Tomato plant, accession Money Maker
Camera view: bottom (45 deg); turntable rotation: 300 degrees
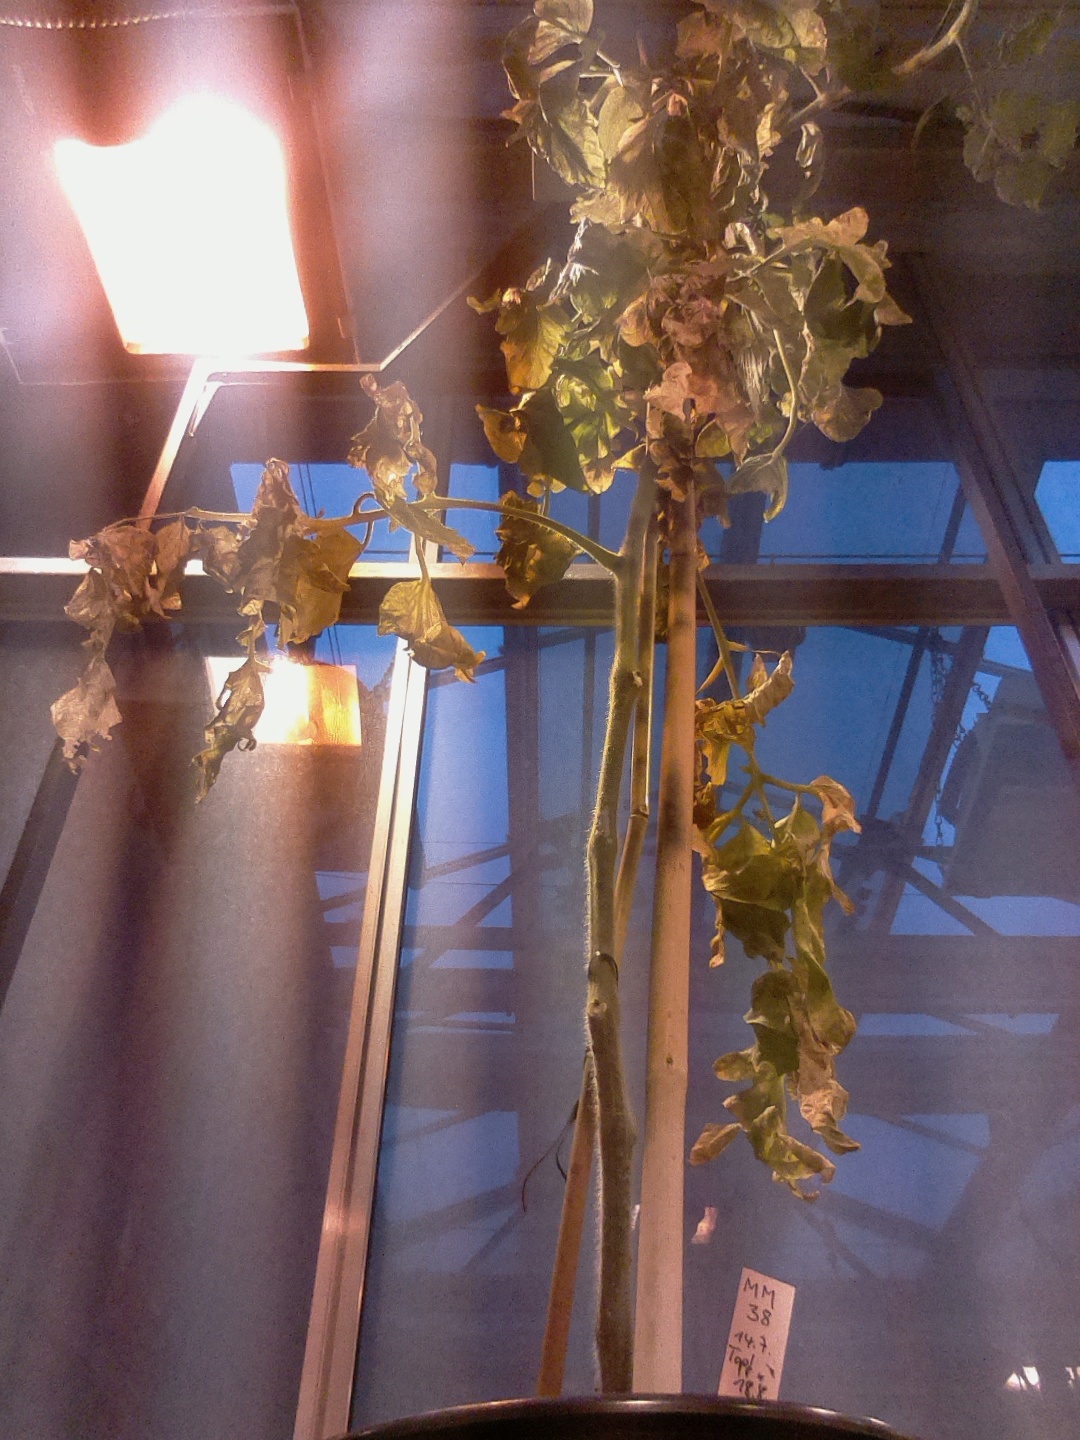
BBCH growth stage 79: 90% -100% of final fruit size